Regenerative braking

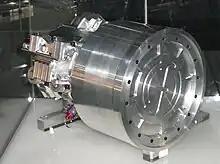
A Flybrid Systems kinetic energy recovery system

What are described as dynamic brakes ("rheostatic brakes" in British English) on electric traction systems, unlike regenerative brakes, dissipate electric energy as heat rather than using it, by passing the current through large banks of resistors. Vehicles that use dynamic brakes include forklift trucks, diesel-electric locomotives, and trams. This heat can be used to warm the vehicle interior, or dissipated externally by large radiator-like cowls to house the resistor banks.